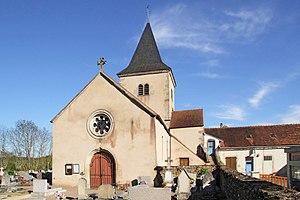
Église Saint-Pierre de Montlay-en-Auxois
Montlay-en-Auxois est une commune française située dans le département de la Côte-d'Or, en région Bourgogne-Franche-Comté.